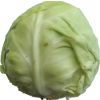
Label: Cabbage white 1